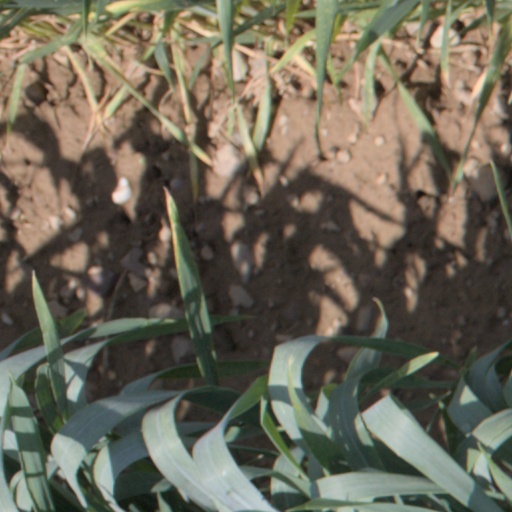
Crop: wheat